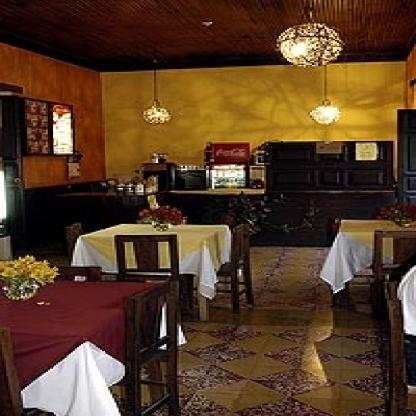
Scene: Indoor